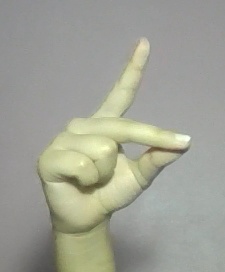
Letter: ta